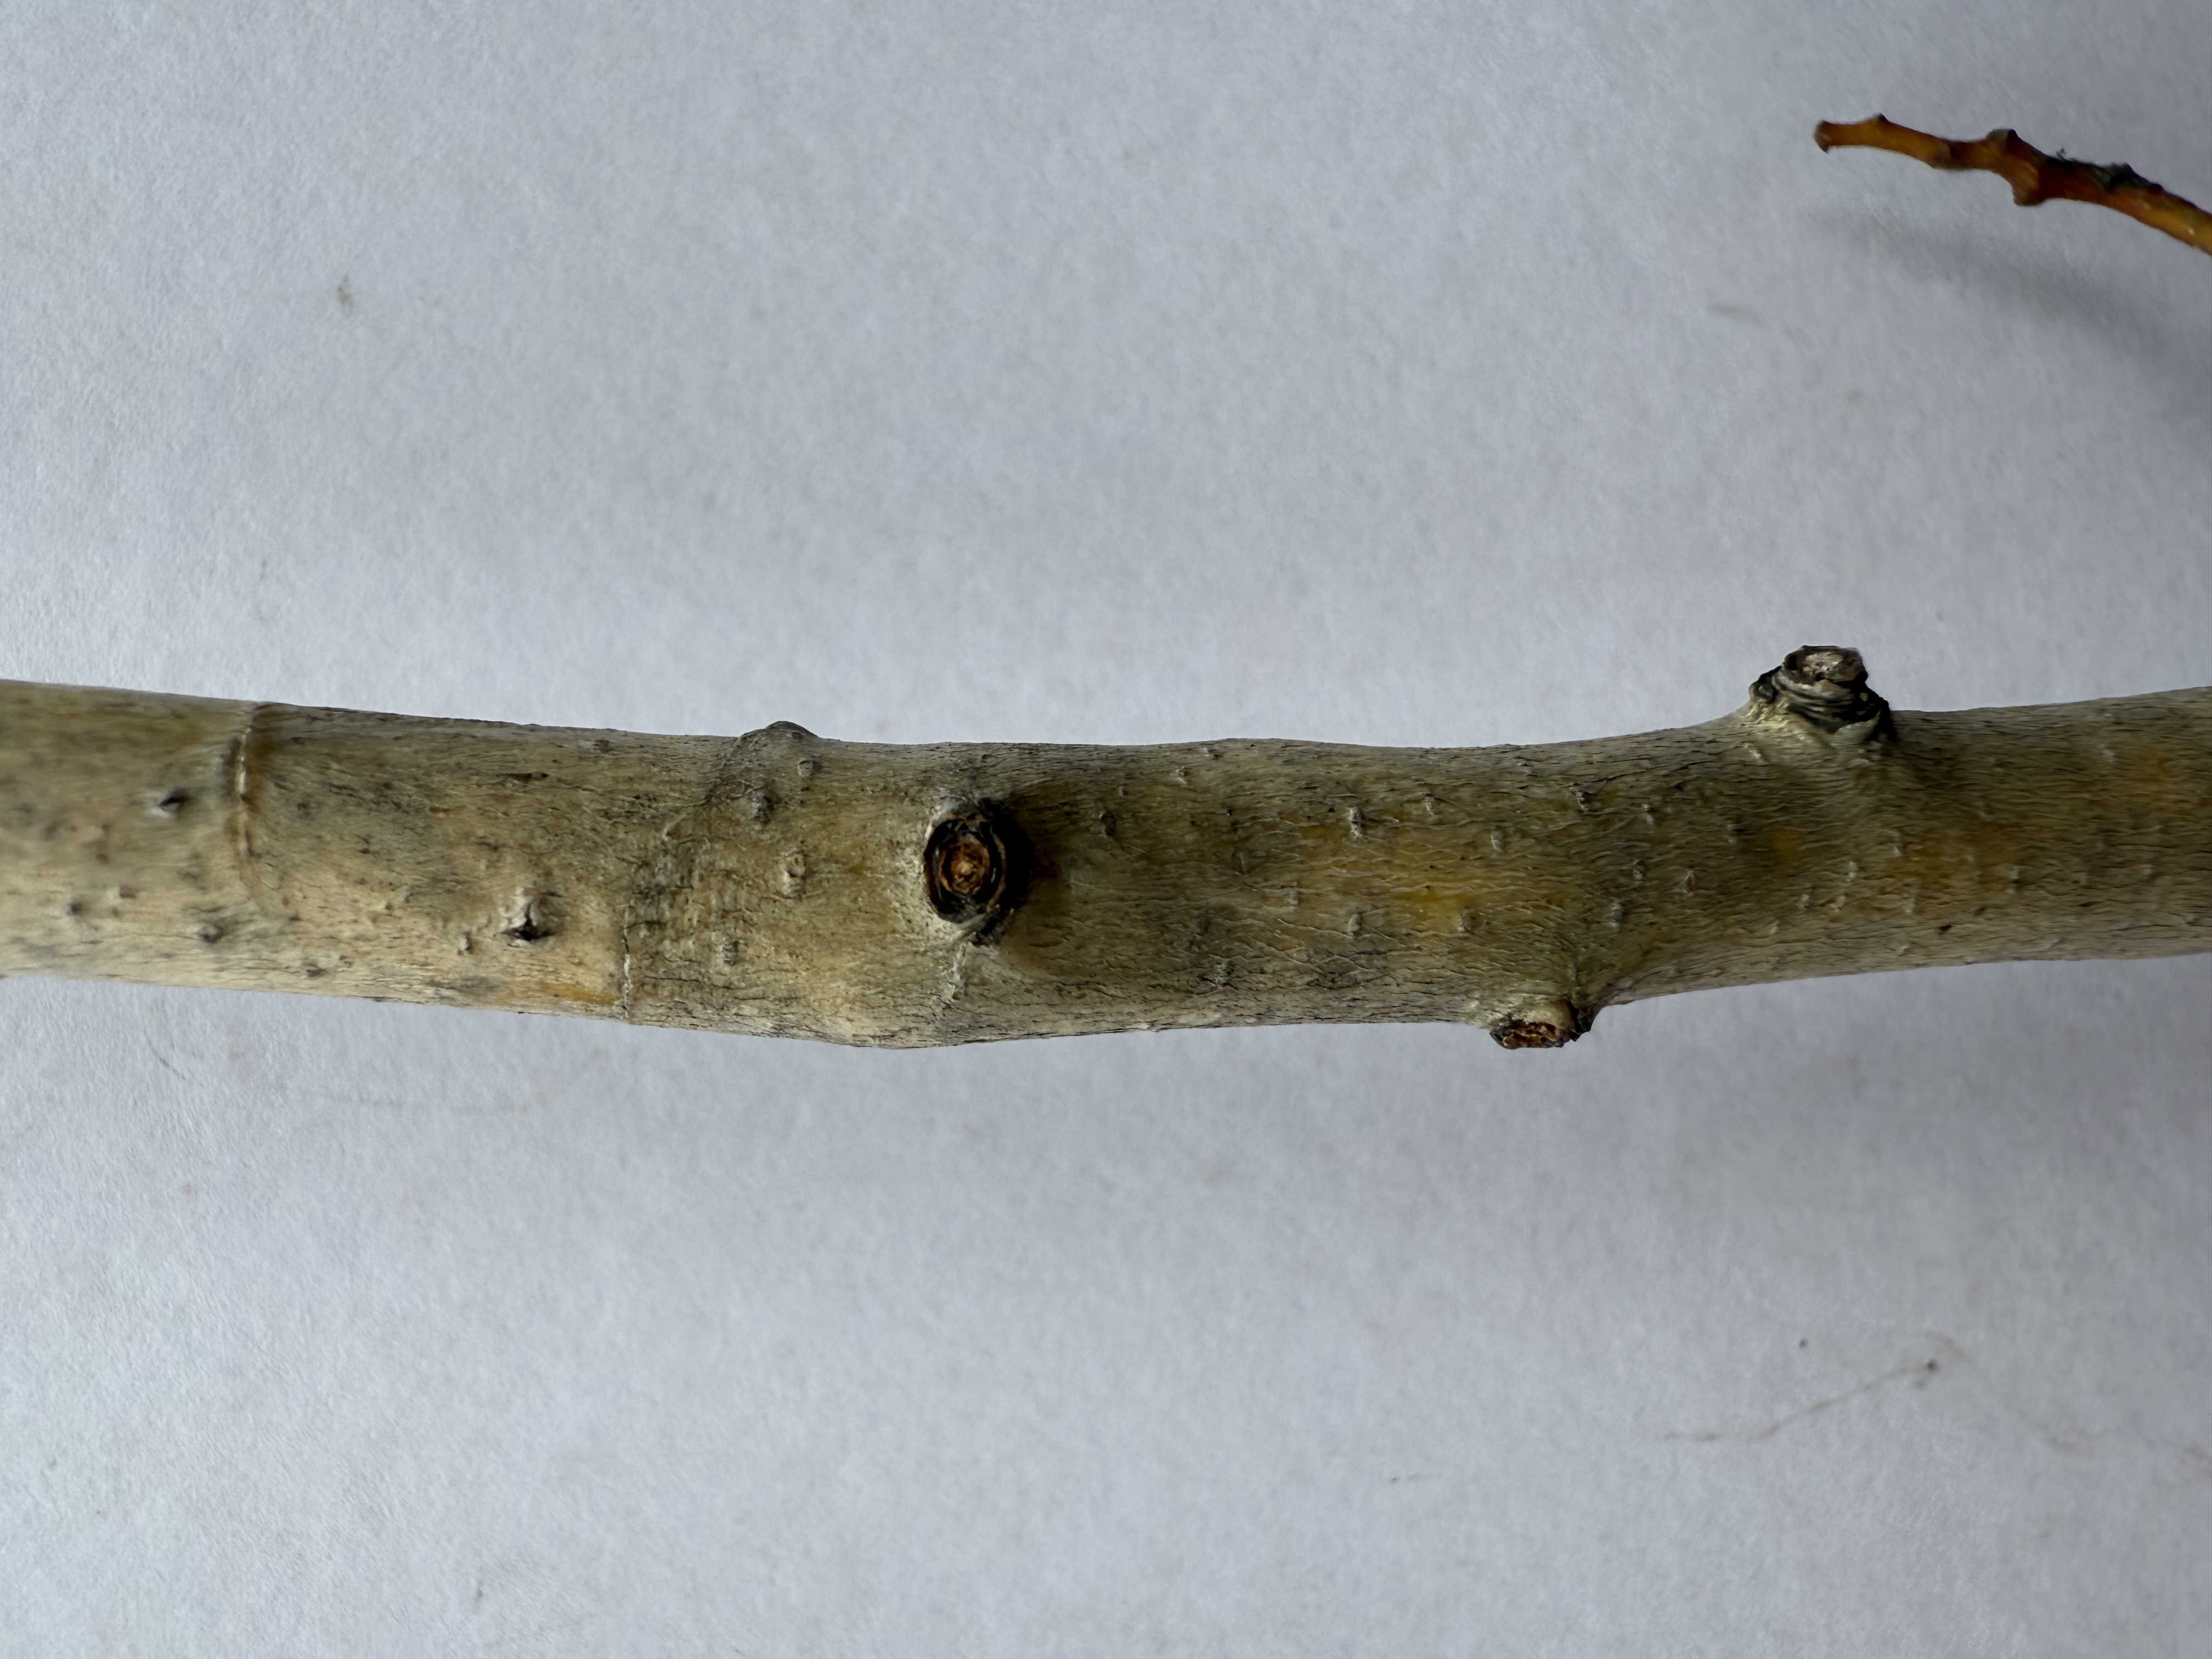
Variety: Red Azarol